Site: brandenburg
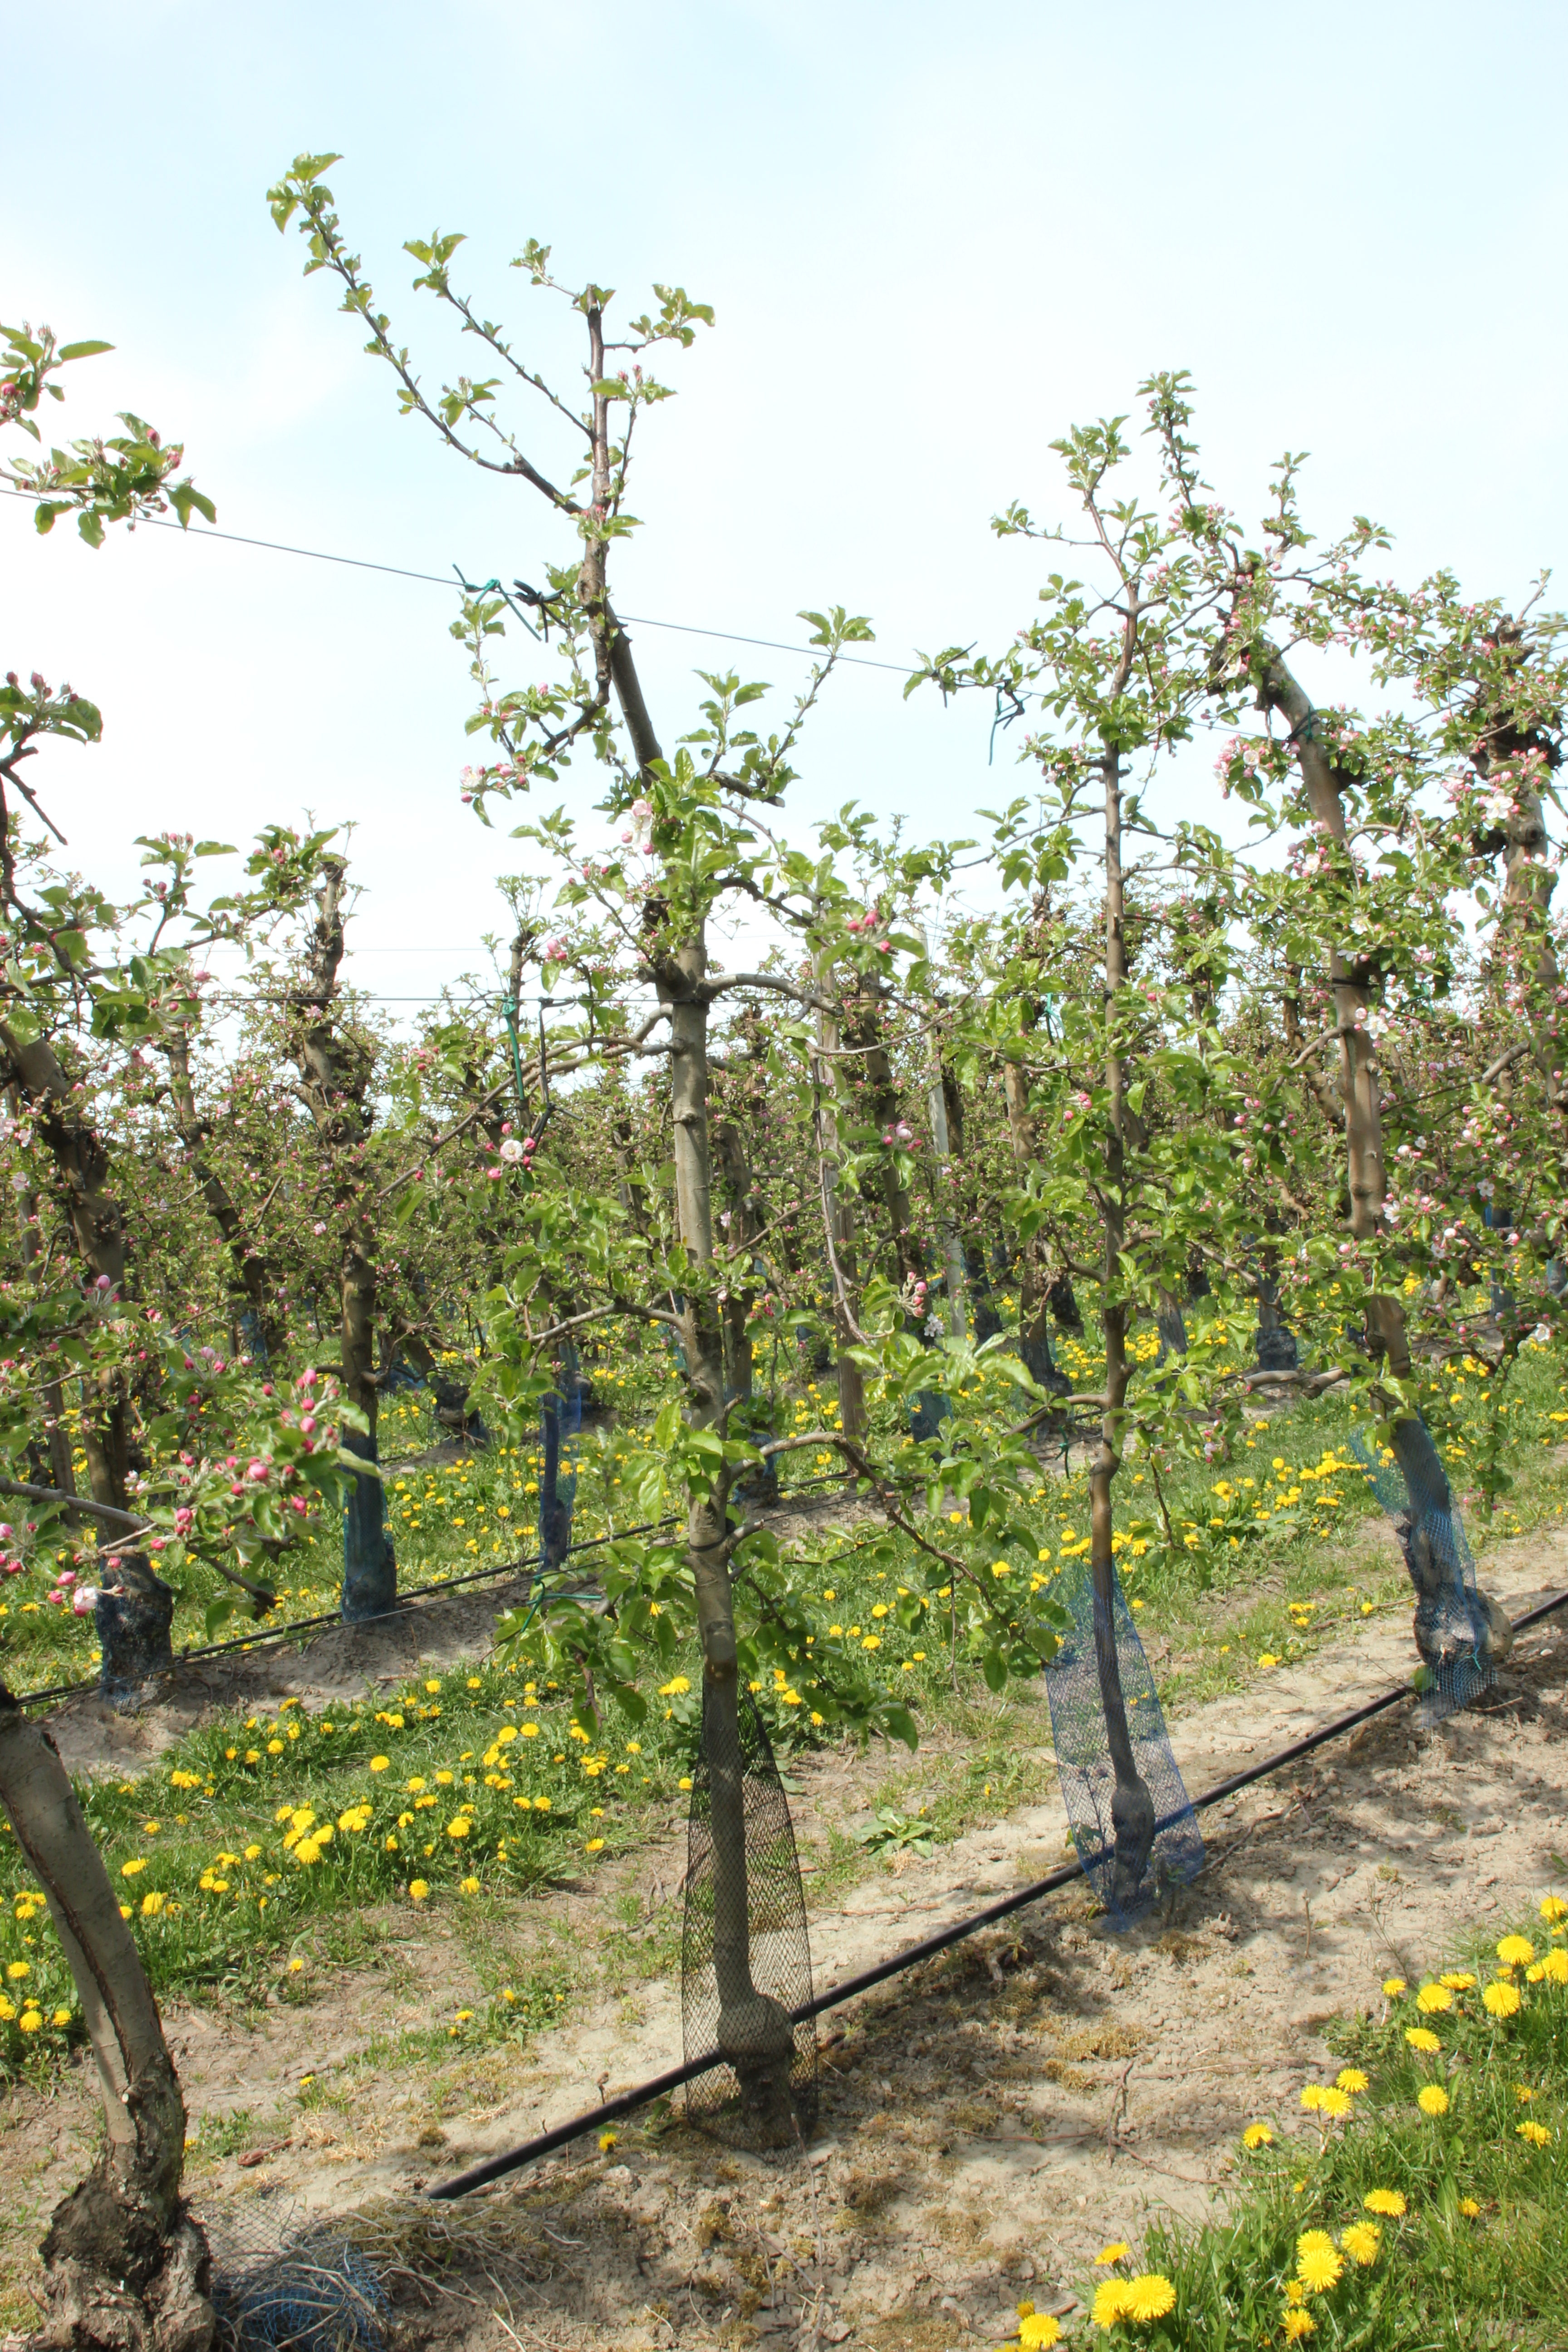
Growth stage (BBCH 57): Inflorescence emergence